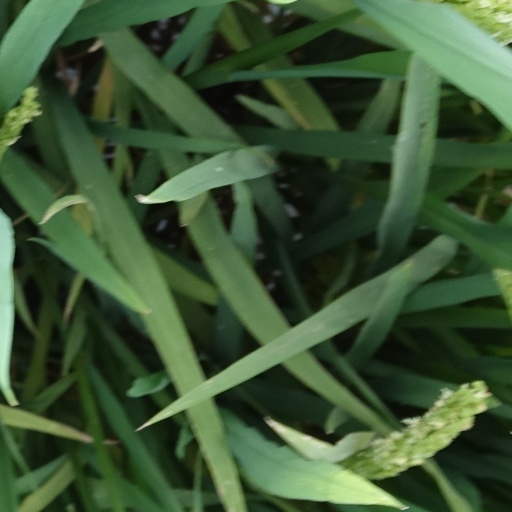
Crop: rice